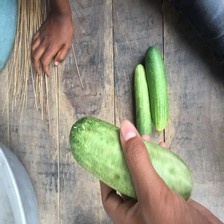
Label: cucumber